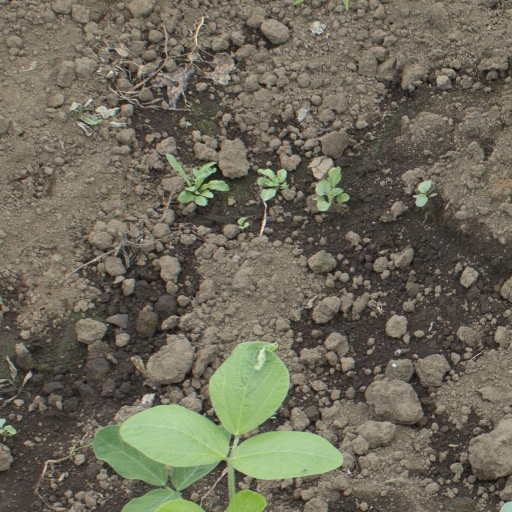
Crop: soybean